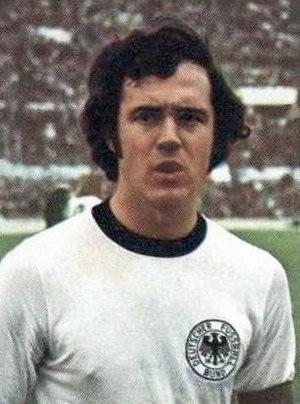
Franz Anton Beckenbauer, né le 11 septembre 1945 à Munich, est un footballeur international puis entraîneur allemand.